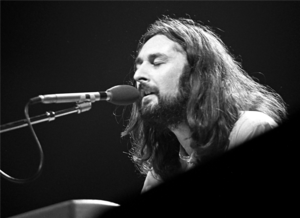
Rick Davies
Rick Davies, 1979
Rick Davies er en britisk musiker, som er stifter og medlem af gruppen Supertramp.